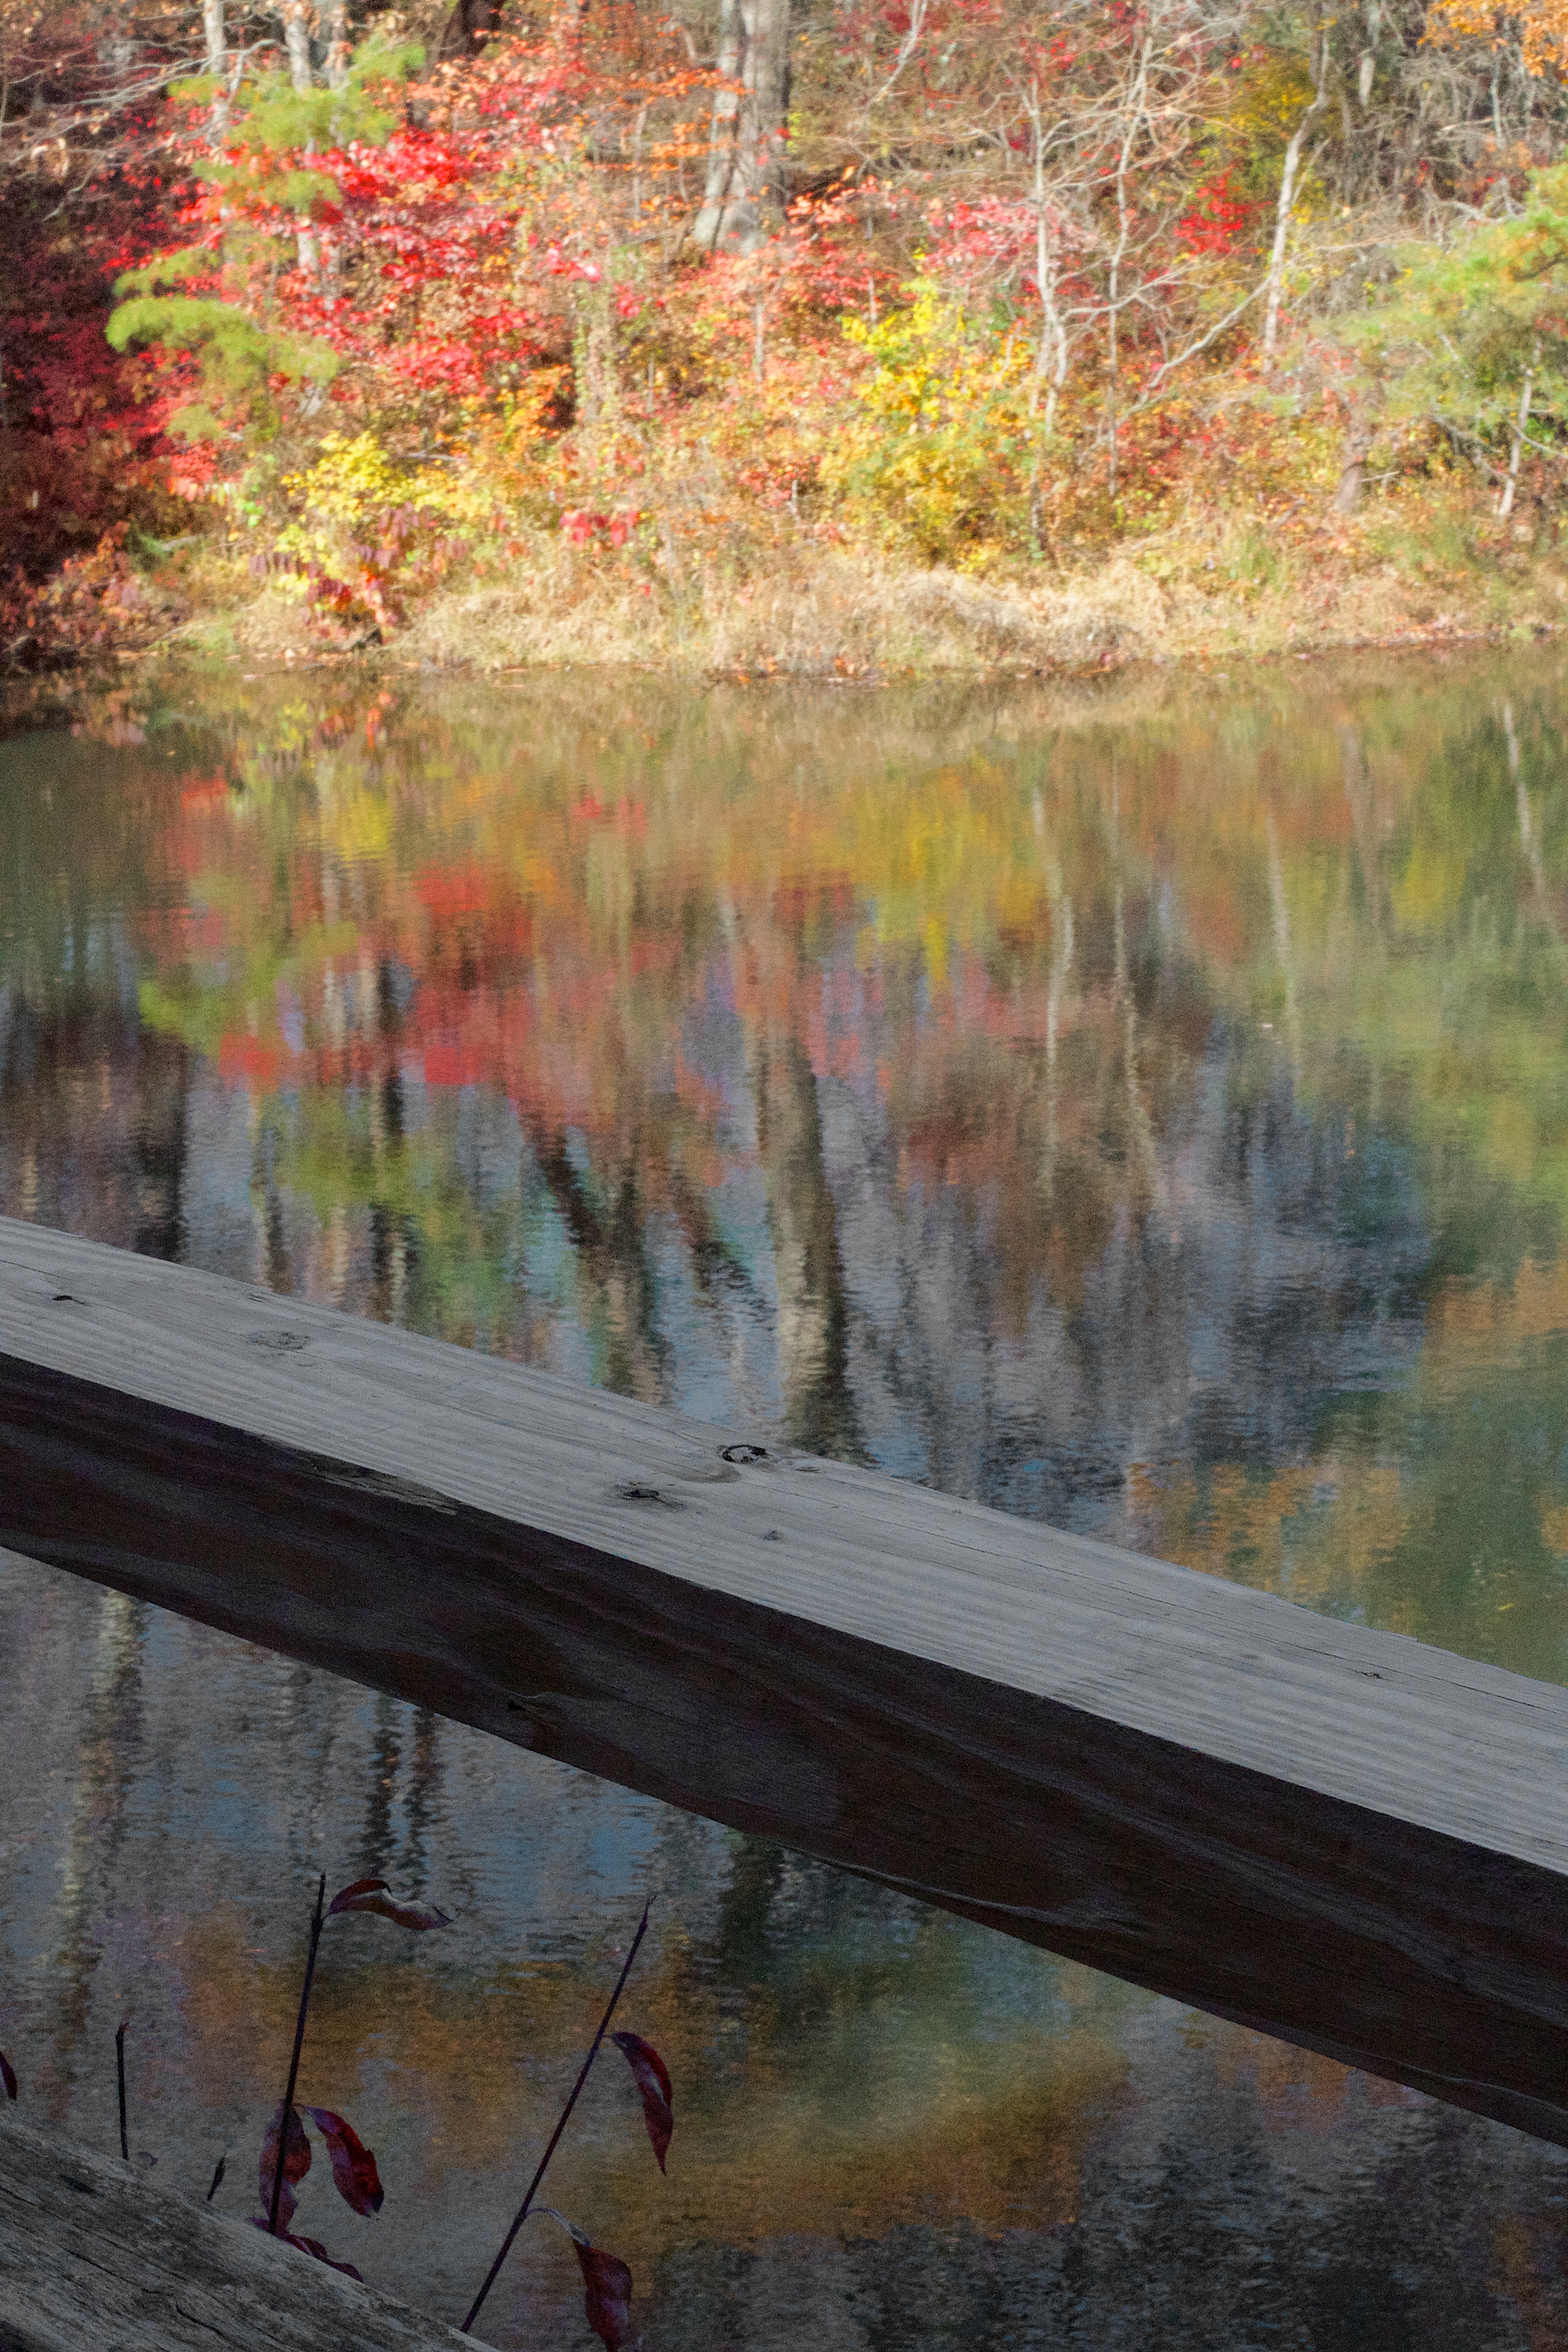
tree, leaf, river, pond, stream, reflection, autumn, season, waterway, wetland, woodland, habitat, 2015365, woody plant